Bermuda Triangle (Sea World)

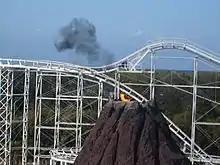
Bermuda Triangle's volcano erupting.

In 1980, Sea World opened a set of bumper boats located in a small lake in the centre of the "Viking's Revenge Flume Ride". In 1987, these bumper boats were removed to aid in the construction of "Lassiter's Lost Mine". "Lassiter's Lost Mine" was an indoor flume ride where guests would experience the flooding of a mine. The ride was built for only A$3 million - compared to a Disney estimate of A$20 million. Sea World's parent company, Village Roadshow Theme Parks, opened "Looney Tunes Studio Tour" at Warner Bros. Movie World on 3 June 1991, which utilised the same ride system used on "Lassiter's Lost Mine". In April 1993, "Lassiter's Lost Mine" closed. Less than one year later on 31 March 1994, the "Bermuda Triangle" opened and was sponsored by Pauls (31 March 1994-????) and Norco Co-operative (31 March 1994 – 18 October 2010). Alan Griffith Architect formed a strong working relationship with Warner Bros. International Recreation Enterprises on the ride. The ride utilised the same ride system as the original "Lassiter's Lost Mine" ride. The ride system was controlled by ASI systems from Anitech Systems Inc. The ride had easily spotted sensors that would trigger the animatronics' movements and voices in the ride when a boat passed them from below. The ride's theming, special effects, props and audio-animatronics were designed, supplied and installed by Alder Constructions, Sanderson Group and Showtronix. After opening, the "Bermuda Triangle" is cited as a major contributor to an increase in attendance.